Iran

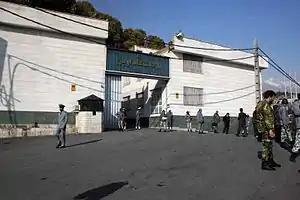

The president appoints ministers, subject to the approval of the Parliament and the "Rahbar", who can dismiss or reinstate any minister. The president supervises the Council of Ministers, coordinates government decisions, and selects government policies to be placed before the legislature. Eight vice presidents serve under the president, as well as a cabinet of 22 ministers, all appointed by the president.